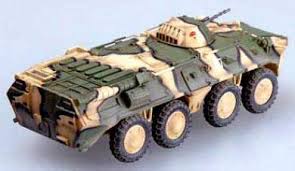
Label: BTR